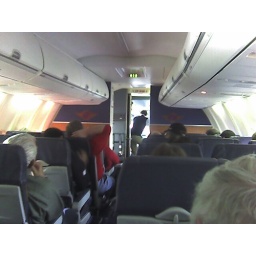
The view inside our plane as we wait for the weather to clear in Albuquerque.